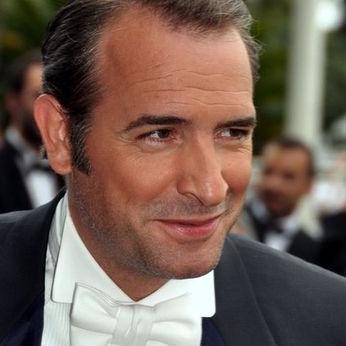
Age: 38